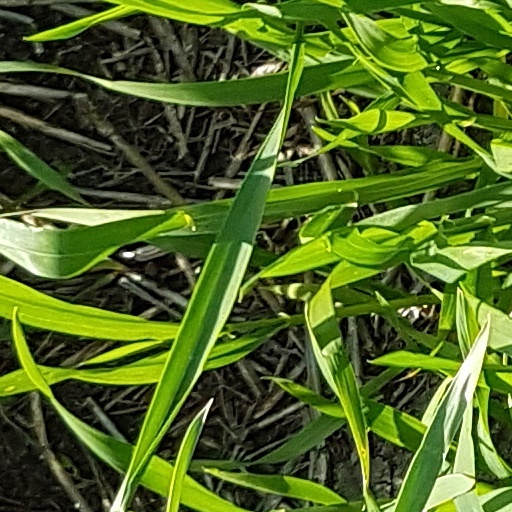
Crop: wheat